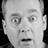
Emotion: surprise